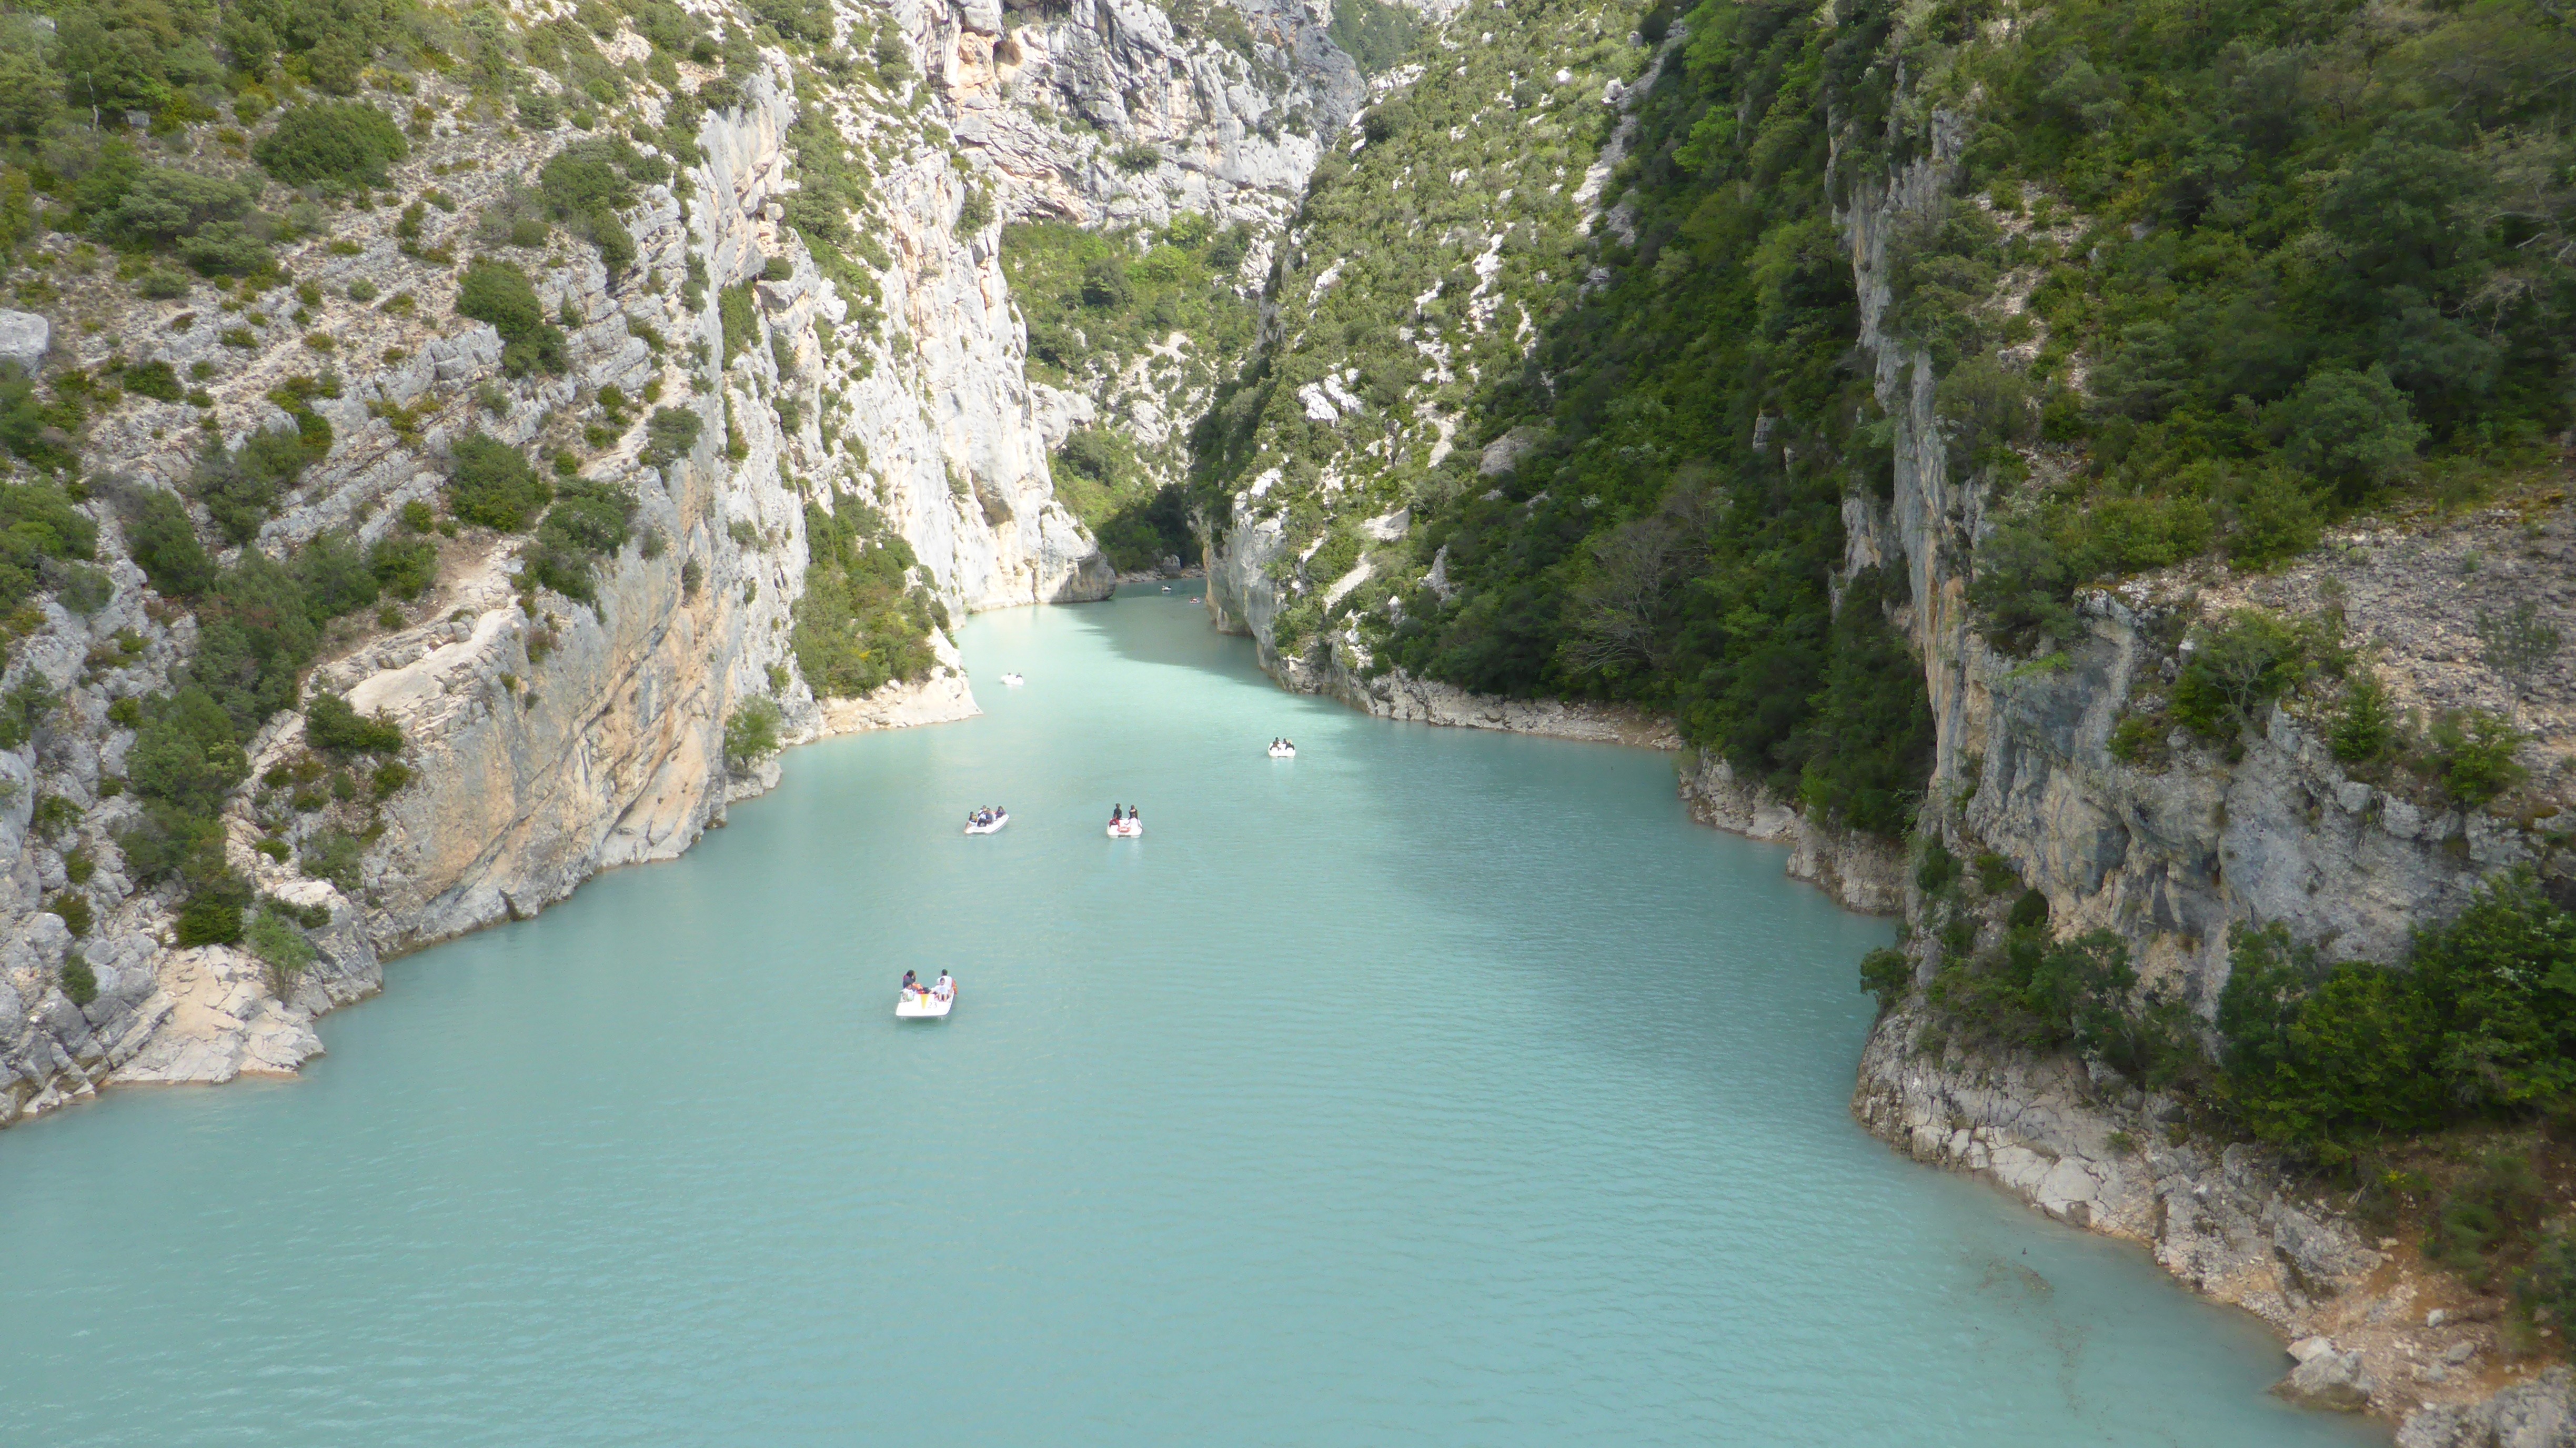
landscape, light, river, france, color, reservoir, waterway, provence, verdon, wadi, throat, landform